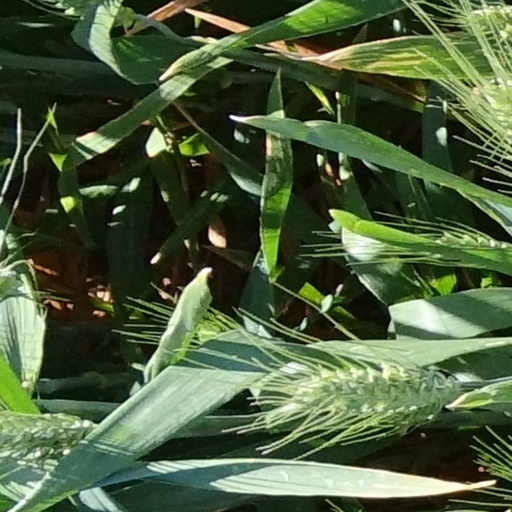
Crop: wheat